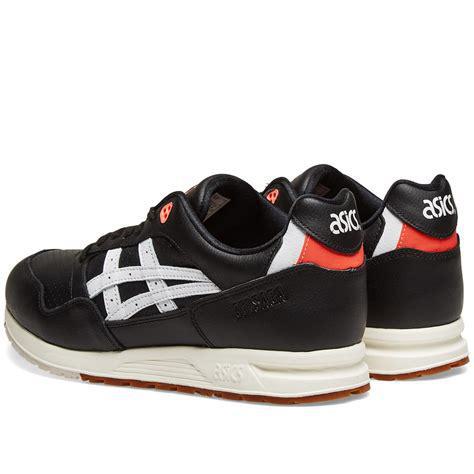
Brand: Asics
Model: Gel Saga